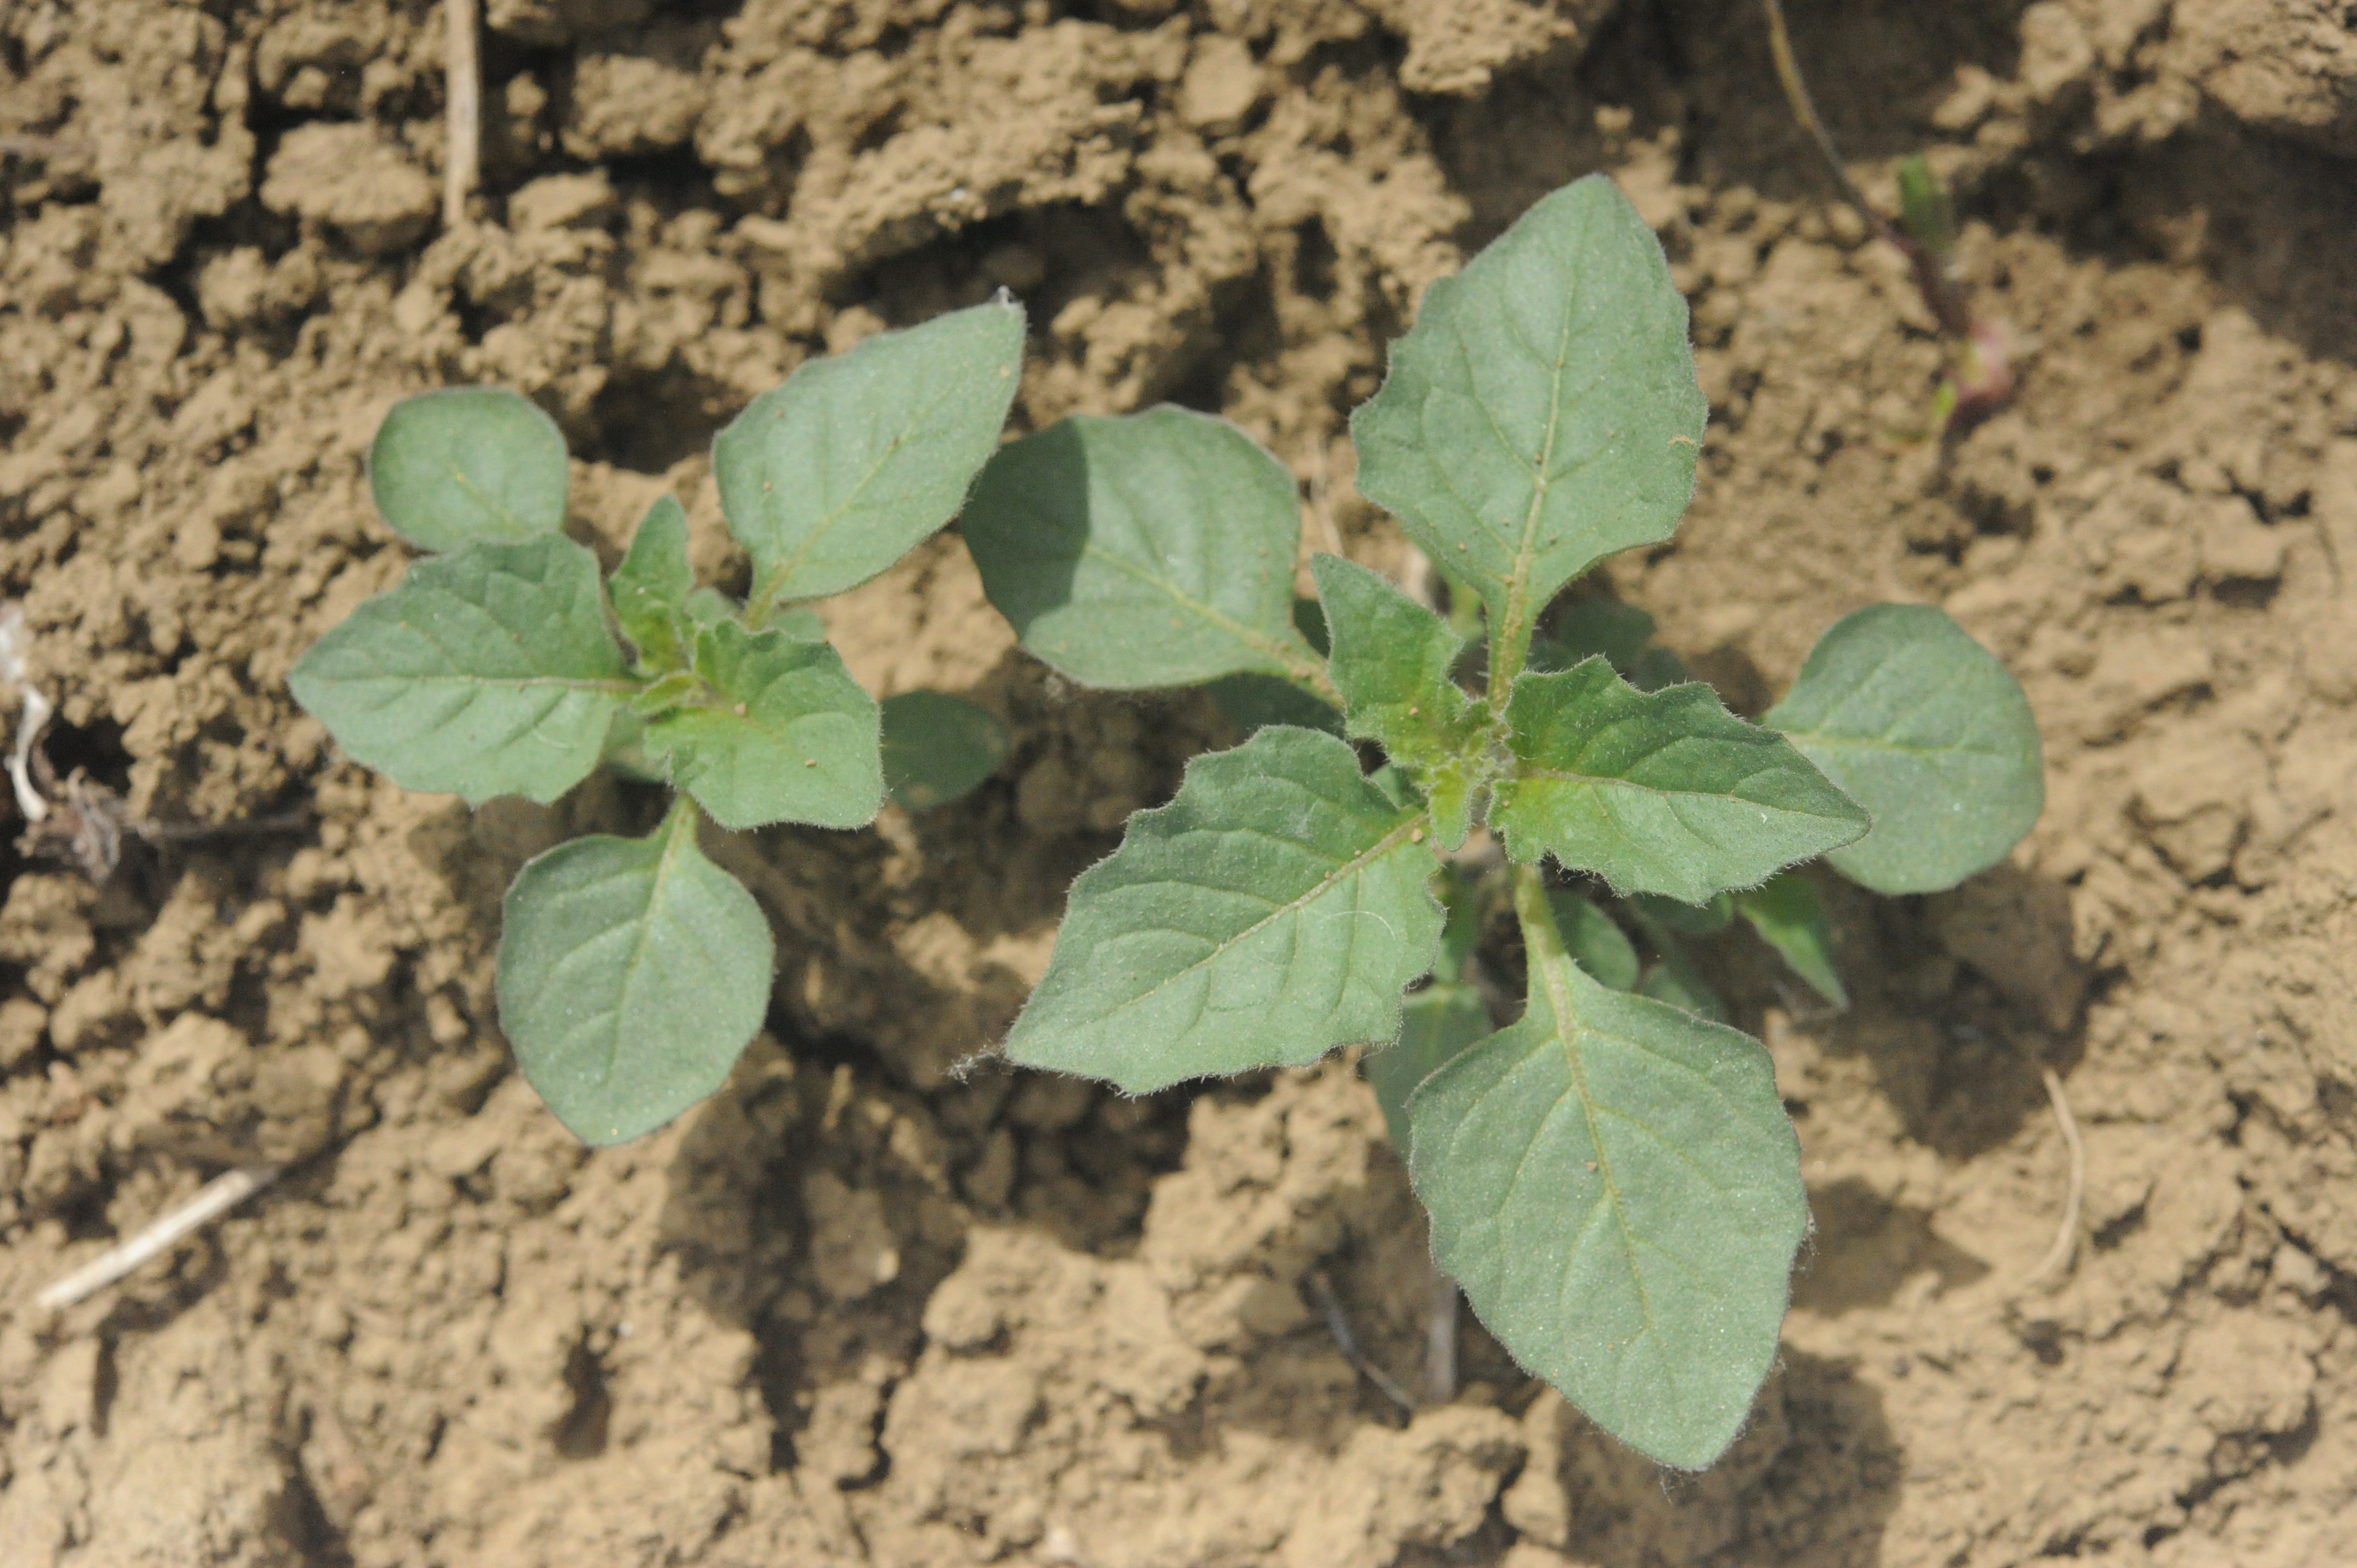
Label: black_nightshade